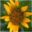
Label: sunflower